Tetovo

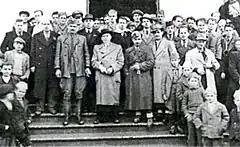
The Albanian National Meeting in the city of Tetovo, 1944(center left, Xhem Hasa and center right, Mefail Shehu)

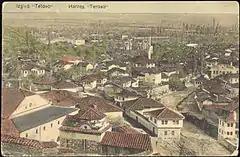
Tetovo 1913, one year after independence from the Ottoman Empire

During the breakup of the Ottoman Empire, Tetovo came under Albanian control by forces led by Hasan Prishtina. From a period between 1913 and 1915, during the Balkan war, the Serbian Army captured Tetovo and the entire region of what is today North Macedonia became known as "South Serbia" as part of the Kingdom of Serbia.